Inchaffray Abbey

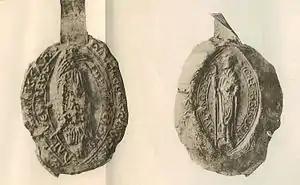
Seal of the abbot of Inchaffray. The abbot is either Innocent or Nicholas.

Abbot Maurice of Inchaffray carried the relics of Saint Fillan to bless the Scots army before the Battle of Bannockburn in 1314. Commendatory abbot Laurence Oliphant, who came from a notable Strathearn family, was killed at the Battle of Flodden in 1514.